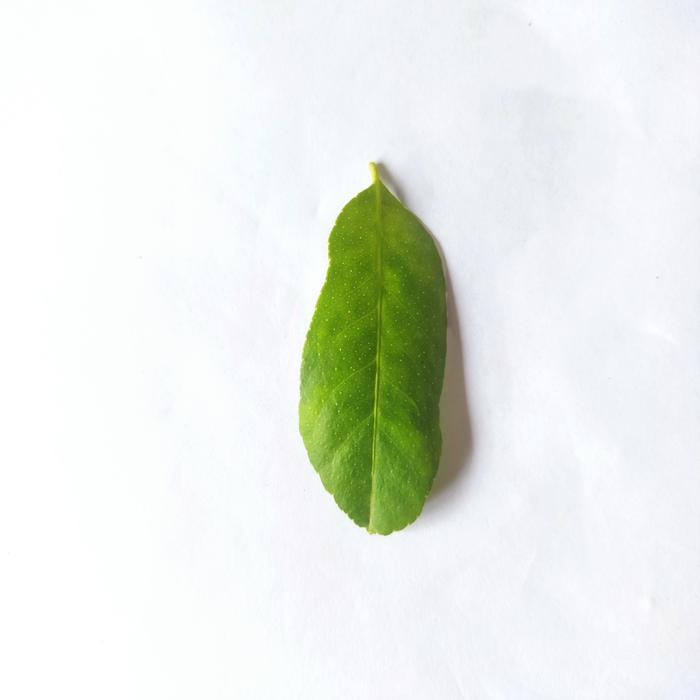
Crop: Lemon
Leaf condition: Citrus